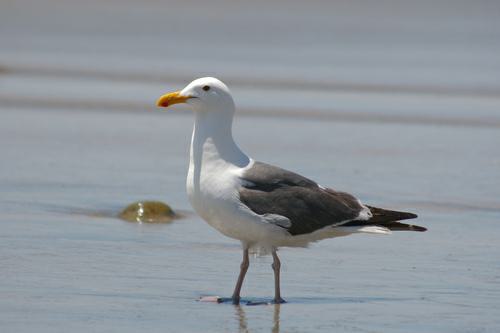
A photo of a western gull